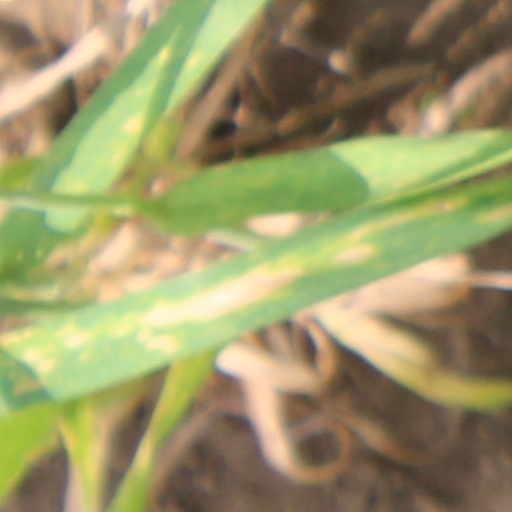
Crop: wheat